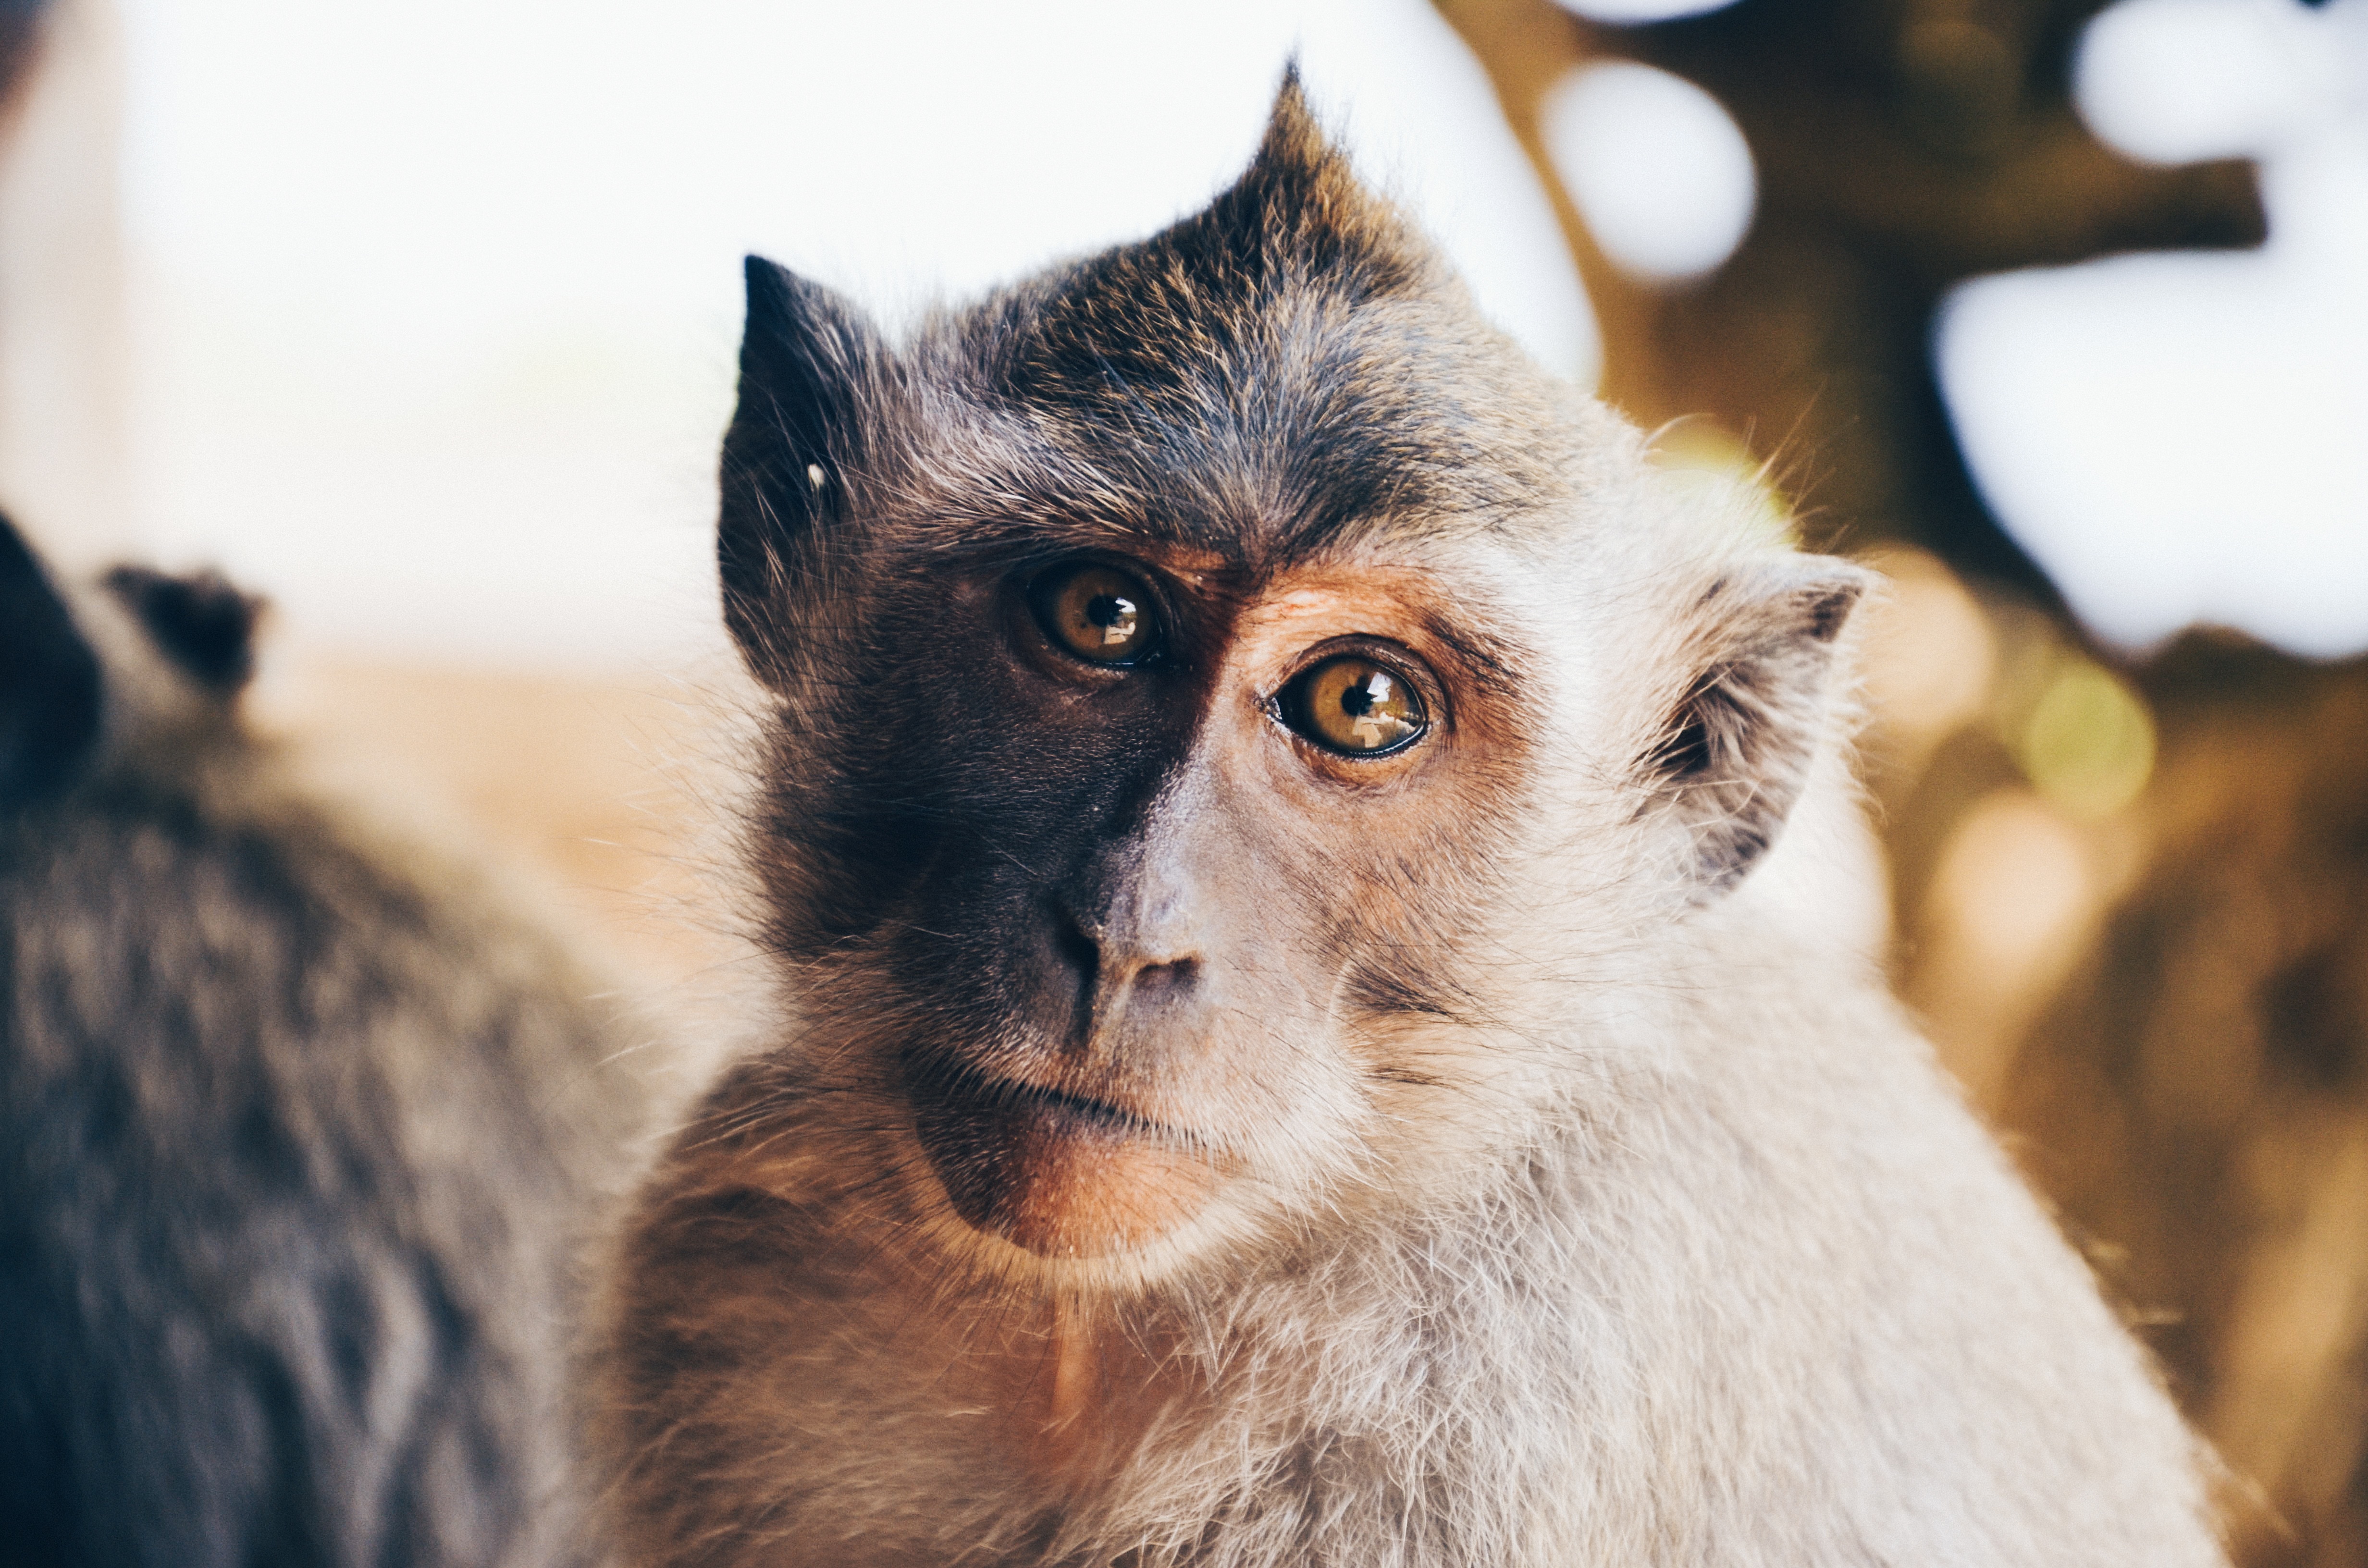
cat, mammal, monkey, fauna, primate, close up, nose, whiskers, eye, look, skin, vertebrate, small to medium sized cats, cat like mammal